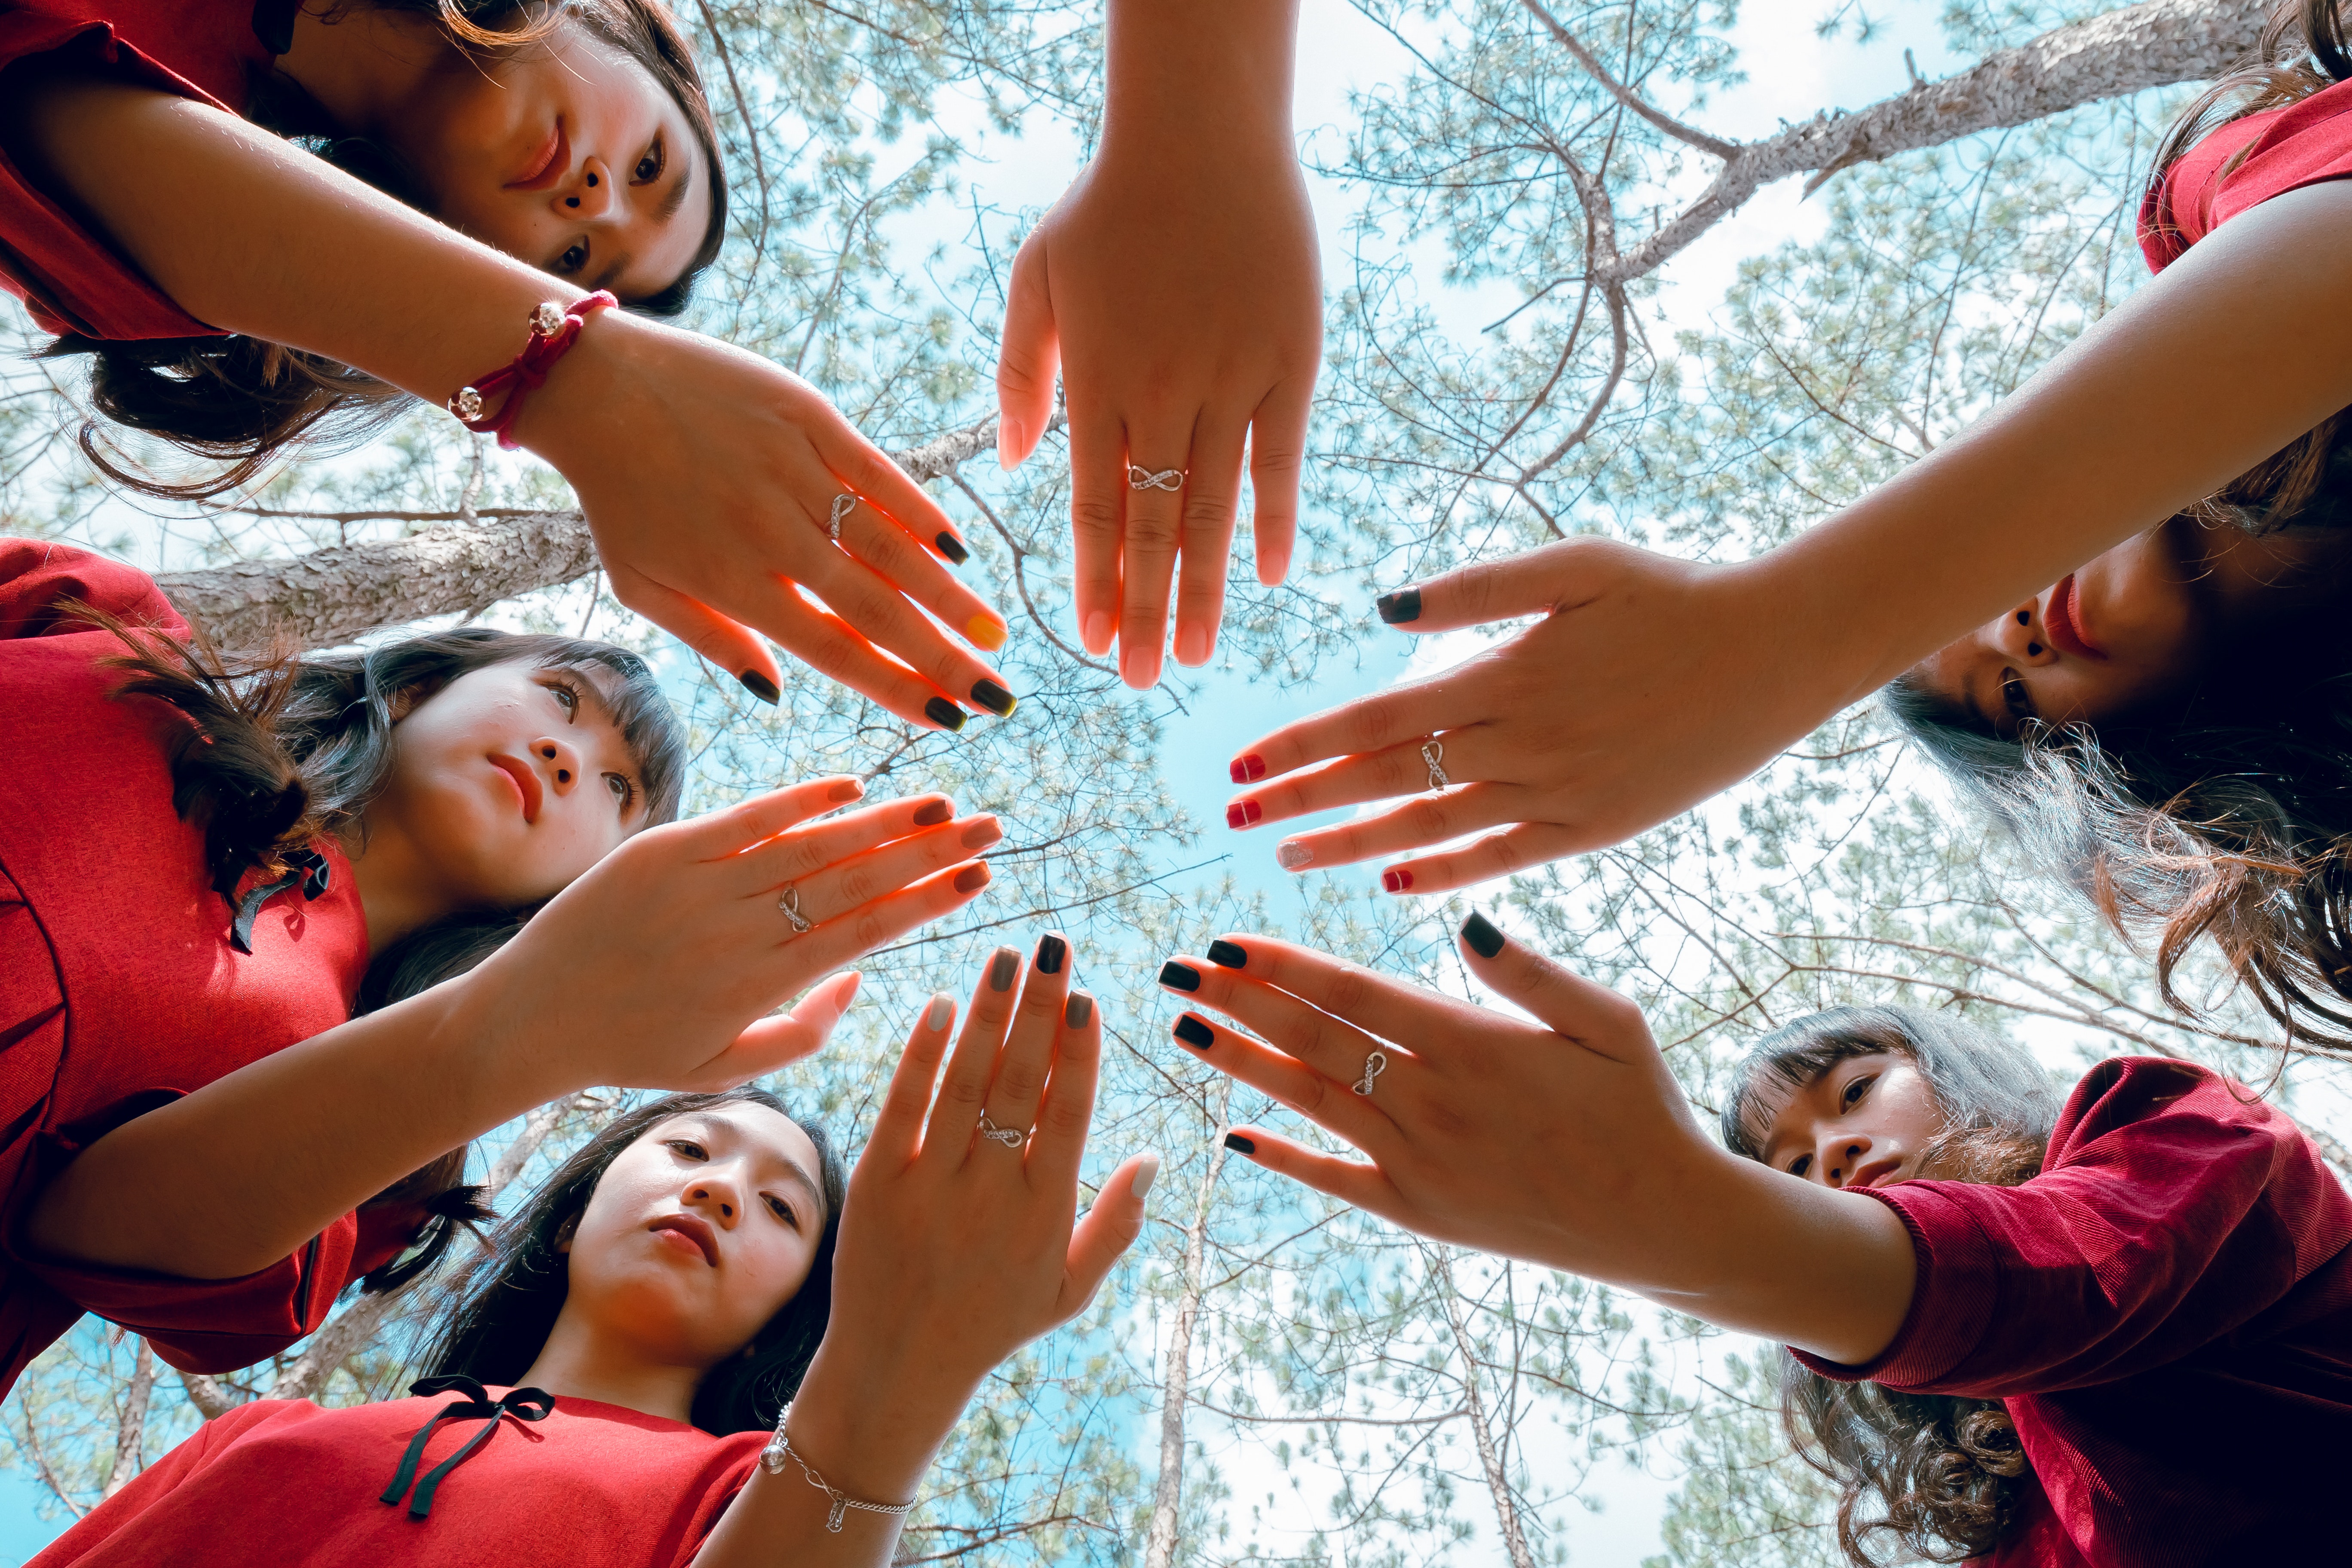
red, friendship, fun, hand, finger, youth, community, nail, summer, human, child, design, organism, leisure, gesture, team, adaptation, play, happy, vacation, plant, pattern, collaboration